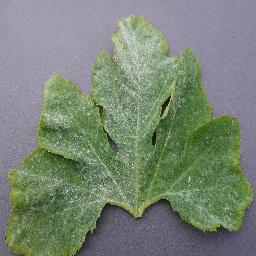
Label: Squash___Powdery_mildew